Marine life

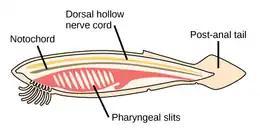
In chordates, the four above labelled common features appear at some point during development.

Vertebrates (Latin for "joints of the spine") are a subphylum of chordates. They are chordates that have a vertebral column (backbone). The vertebral column provides the central support structure for an internal skeleton which gives shape, support, and protection to the body and can provide a means of anchoring fins or limbs to the body. The vertebral column also serves to house and protect the spinal cord that lies within the vertebral column.